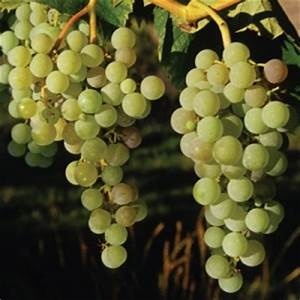
Label: grape